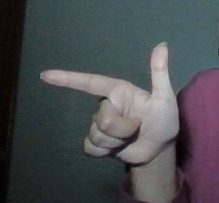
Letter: yaa